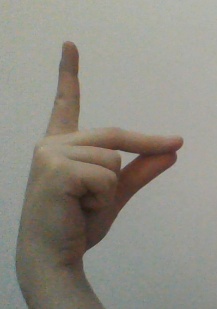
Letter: ta